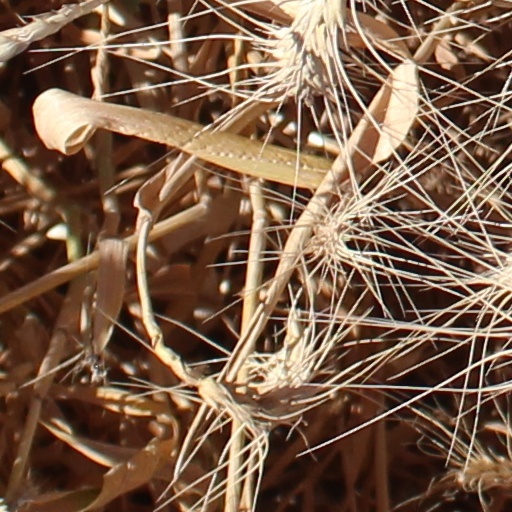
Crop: wheat